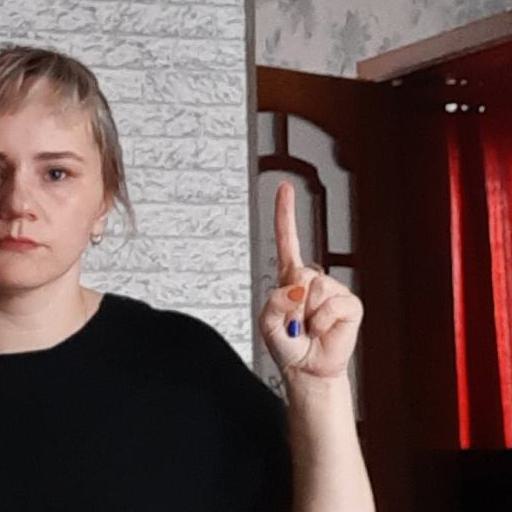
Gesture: one